Eurocentrism

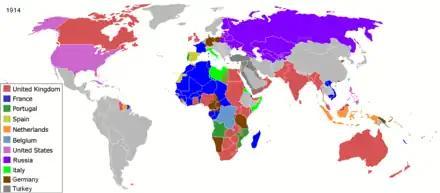
European colonial powers in 1914, before the start of World War I

The adjective "Eurocentric", or "Europe-centric", has been in use in various contexts since at least the 1920s. The term was popularised (in French as "européocentrique") in the context of decolonization and internationalism in the mid-20th century. English usage of "Eurocentric" as an ideological term in identity politics was current by the mid-1980s.